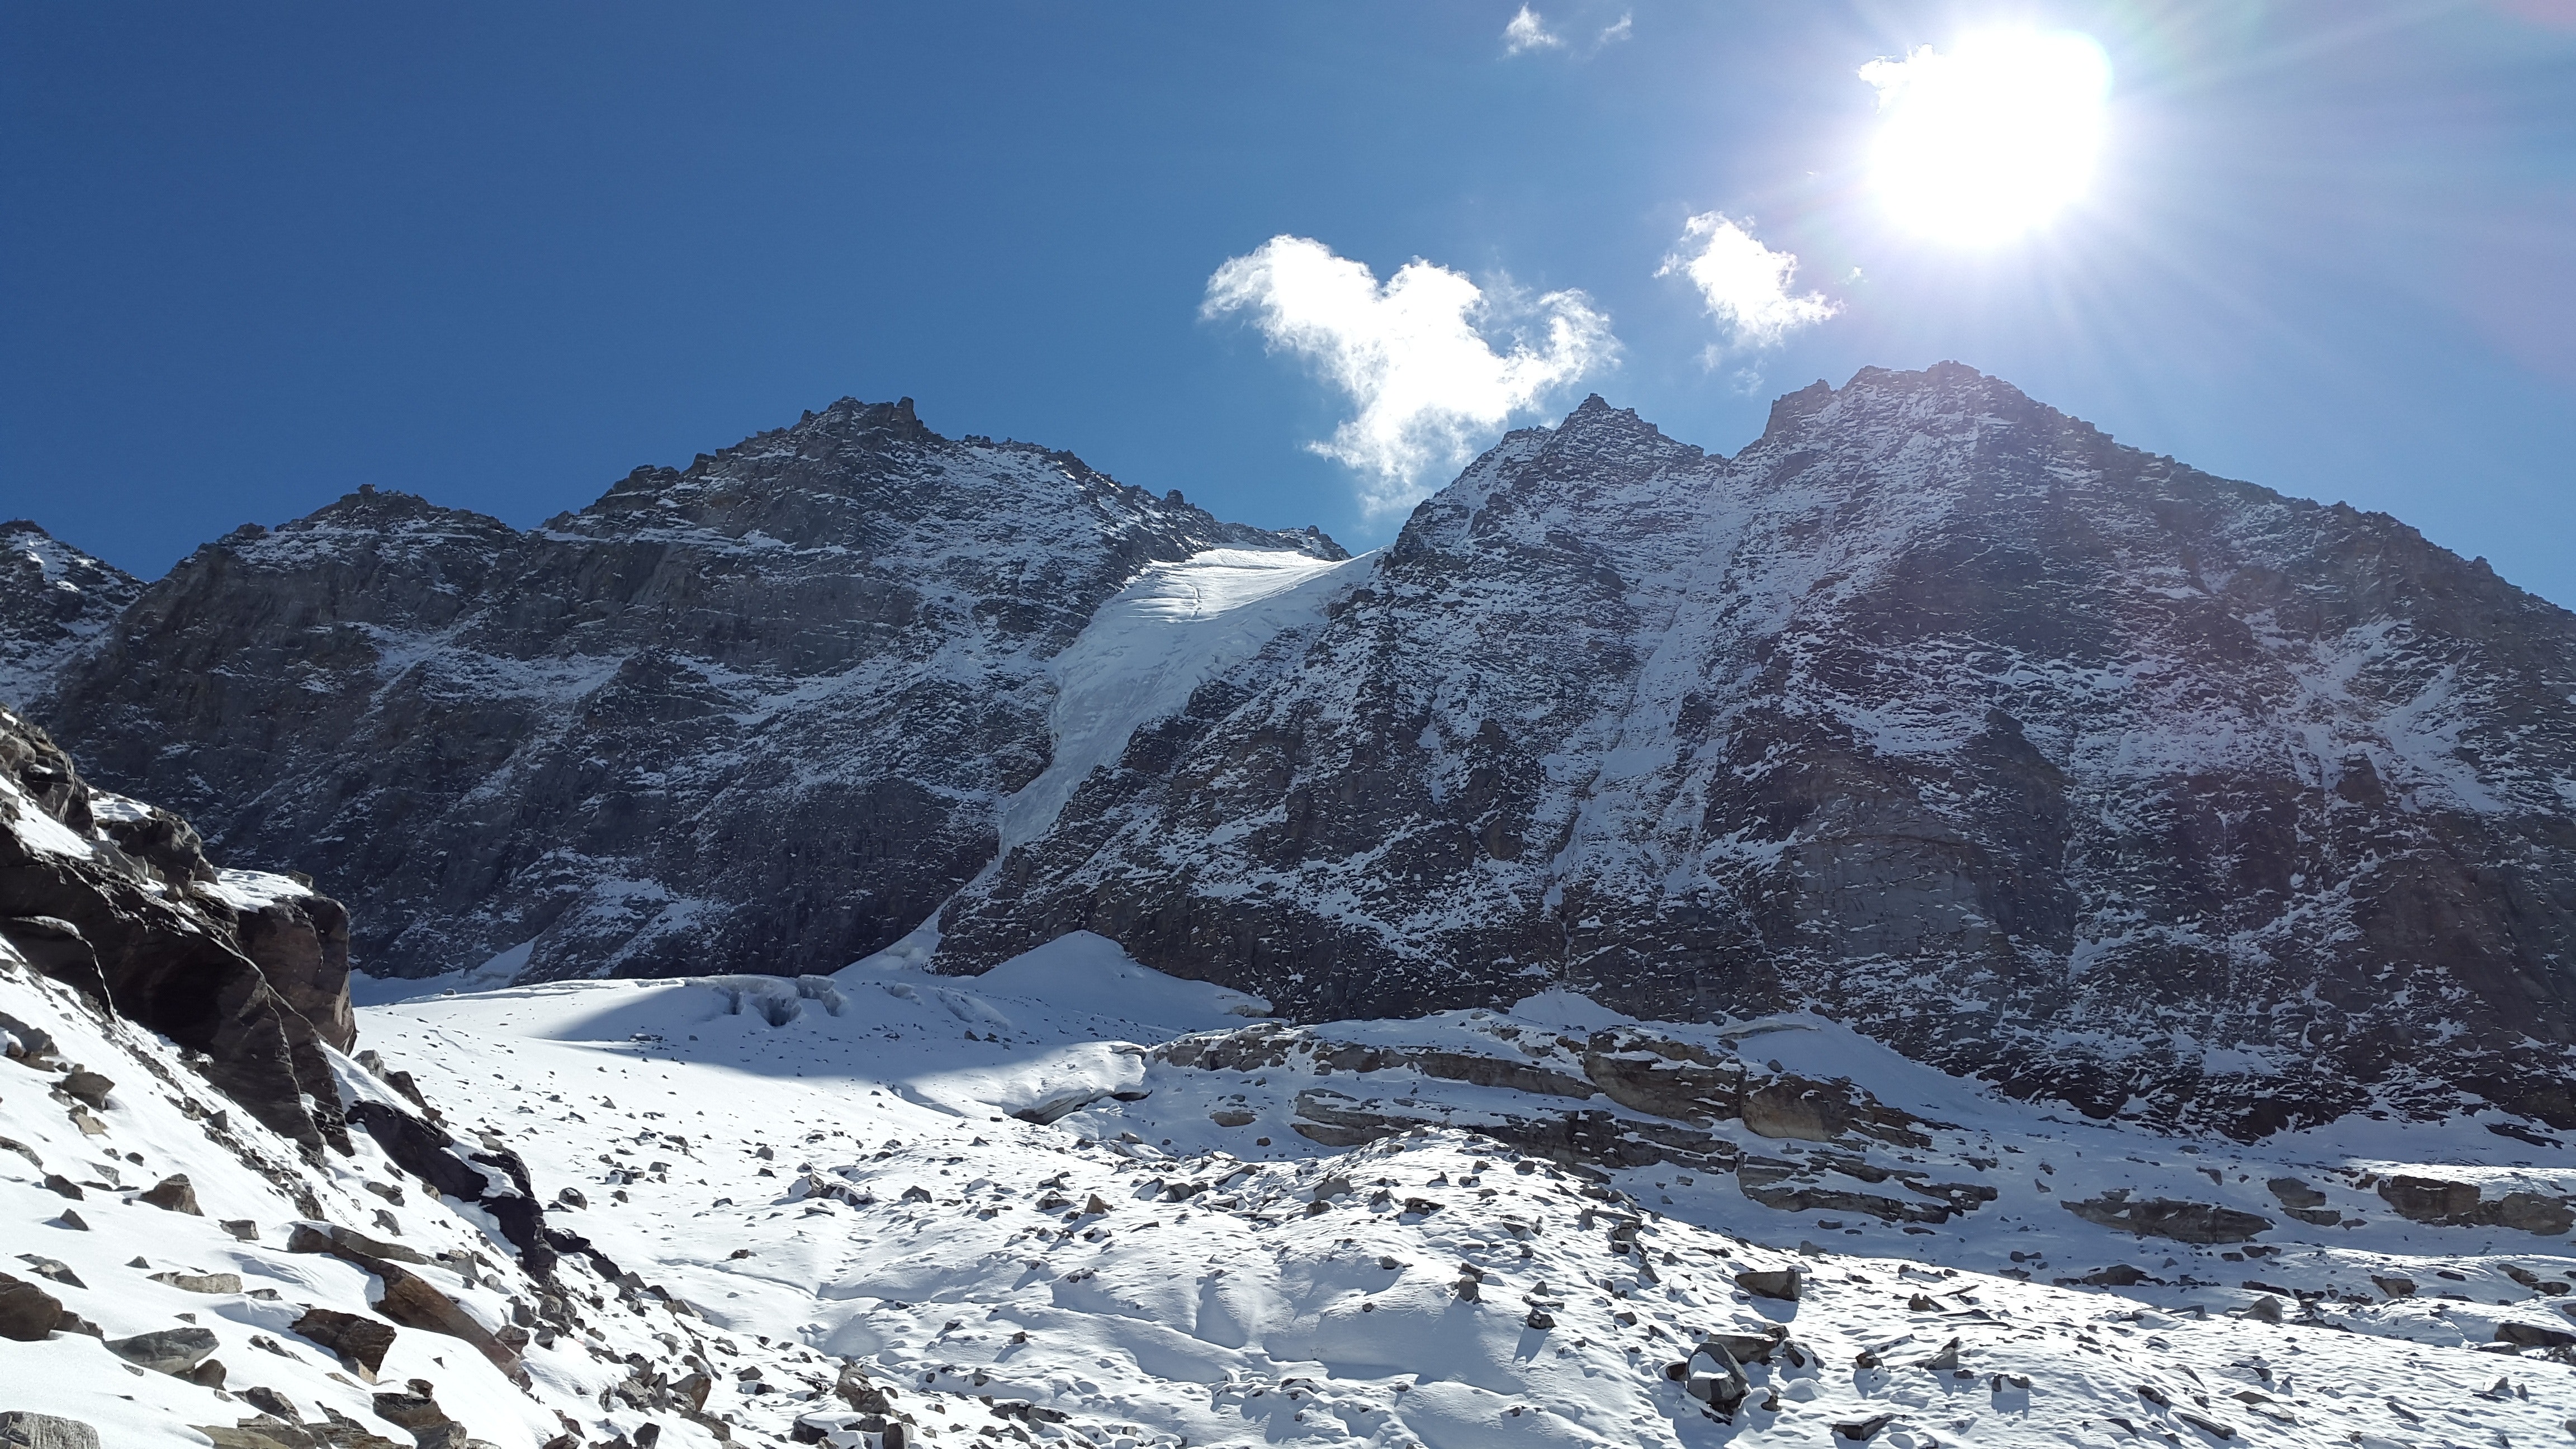
mountainous landforms, mountain, mountain range, snow, sky, ridge, glacial landform, alps, massif, ar te, winter, geological phenomenon, summit, wilderness, fell, moraine, cloud, cirque, highland, mountain pass, nunatak, rock, hill station, glacier, ice cap, hill, valley, recreation, landscape, adventure, ice, terrain, slope